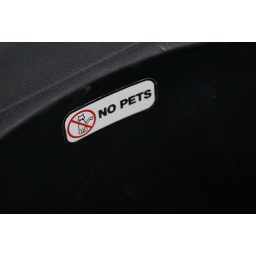
In case you were thinking of stuffing kitty under your Vespa seat while riding.